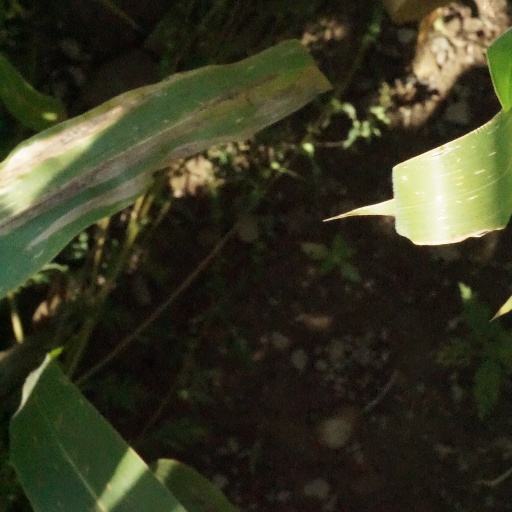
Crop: maize; corn